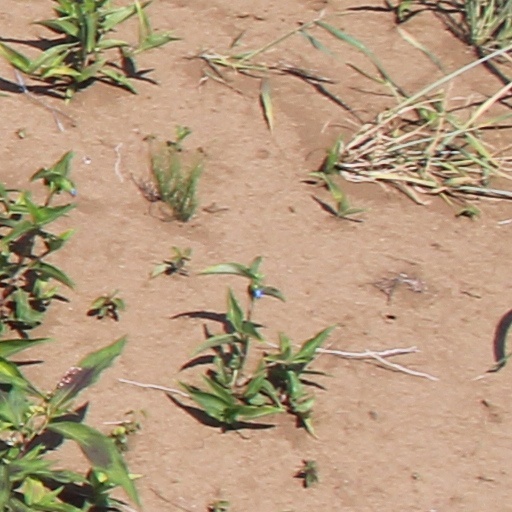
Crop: wheat